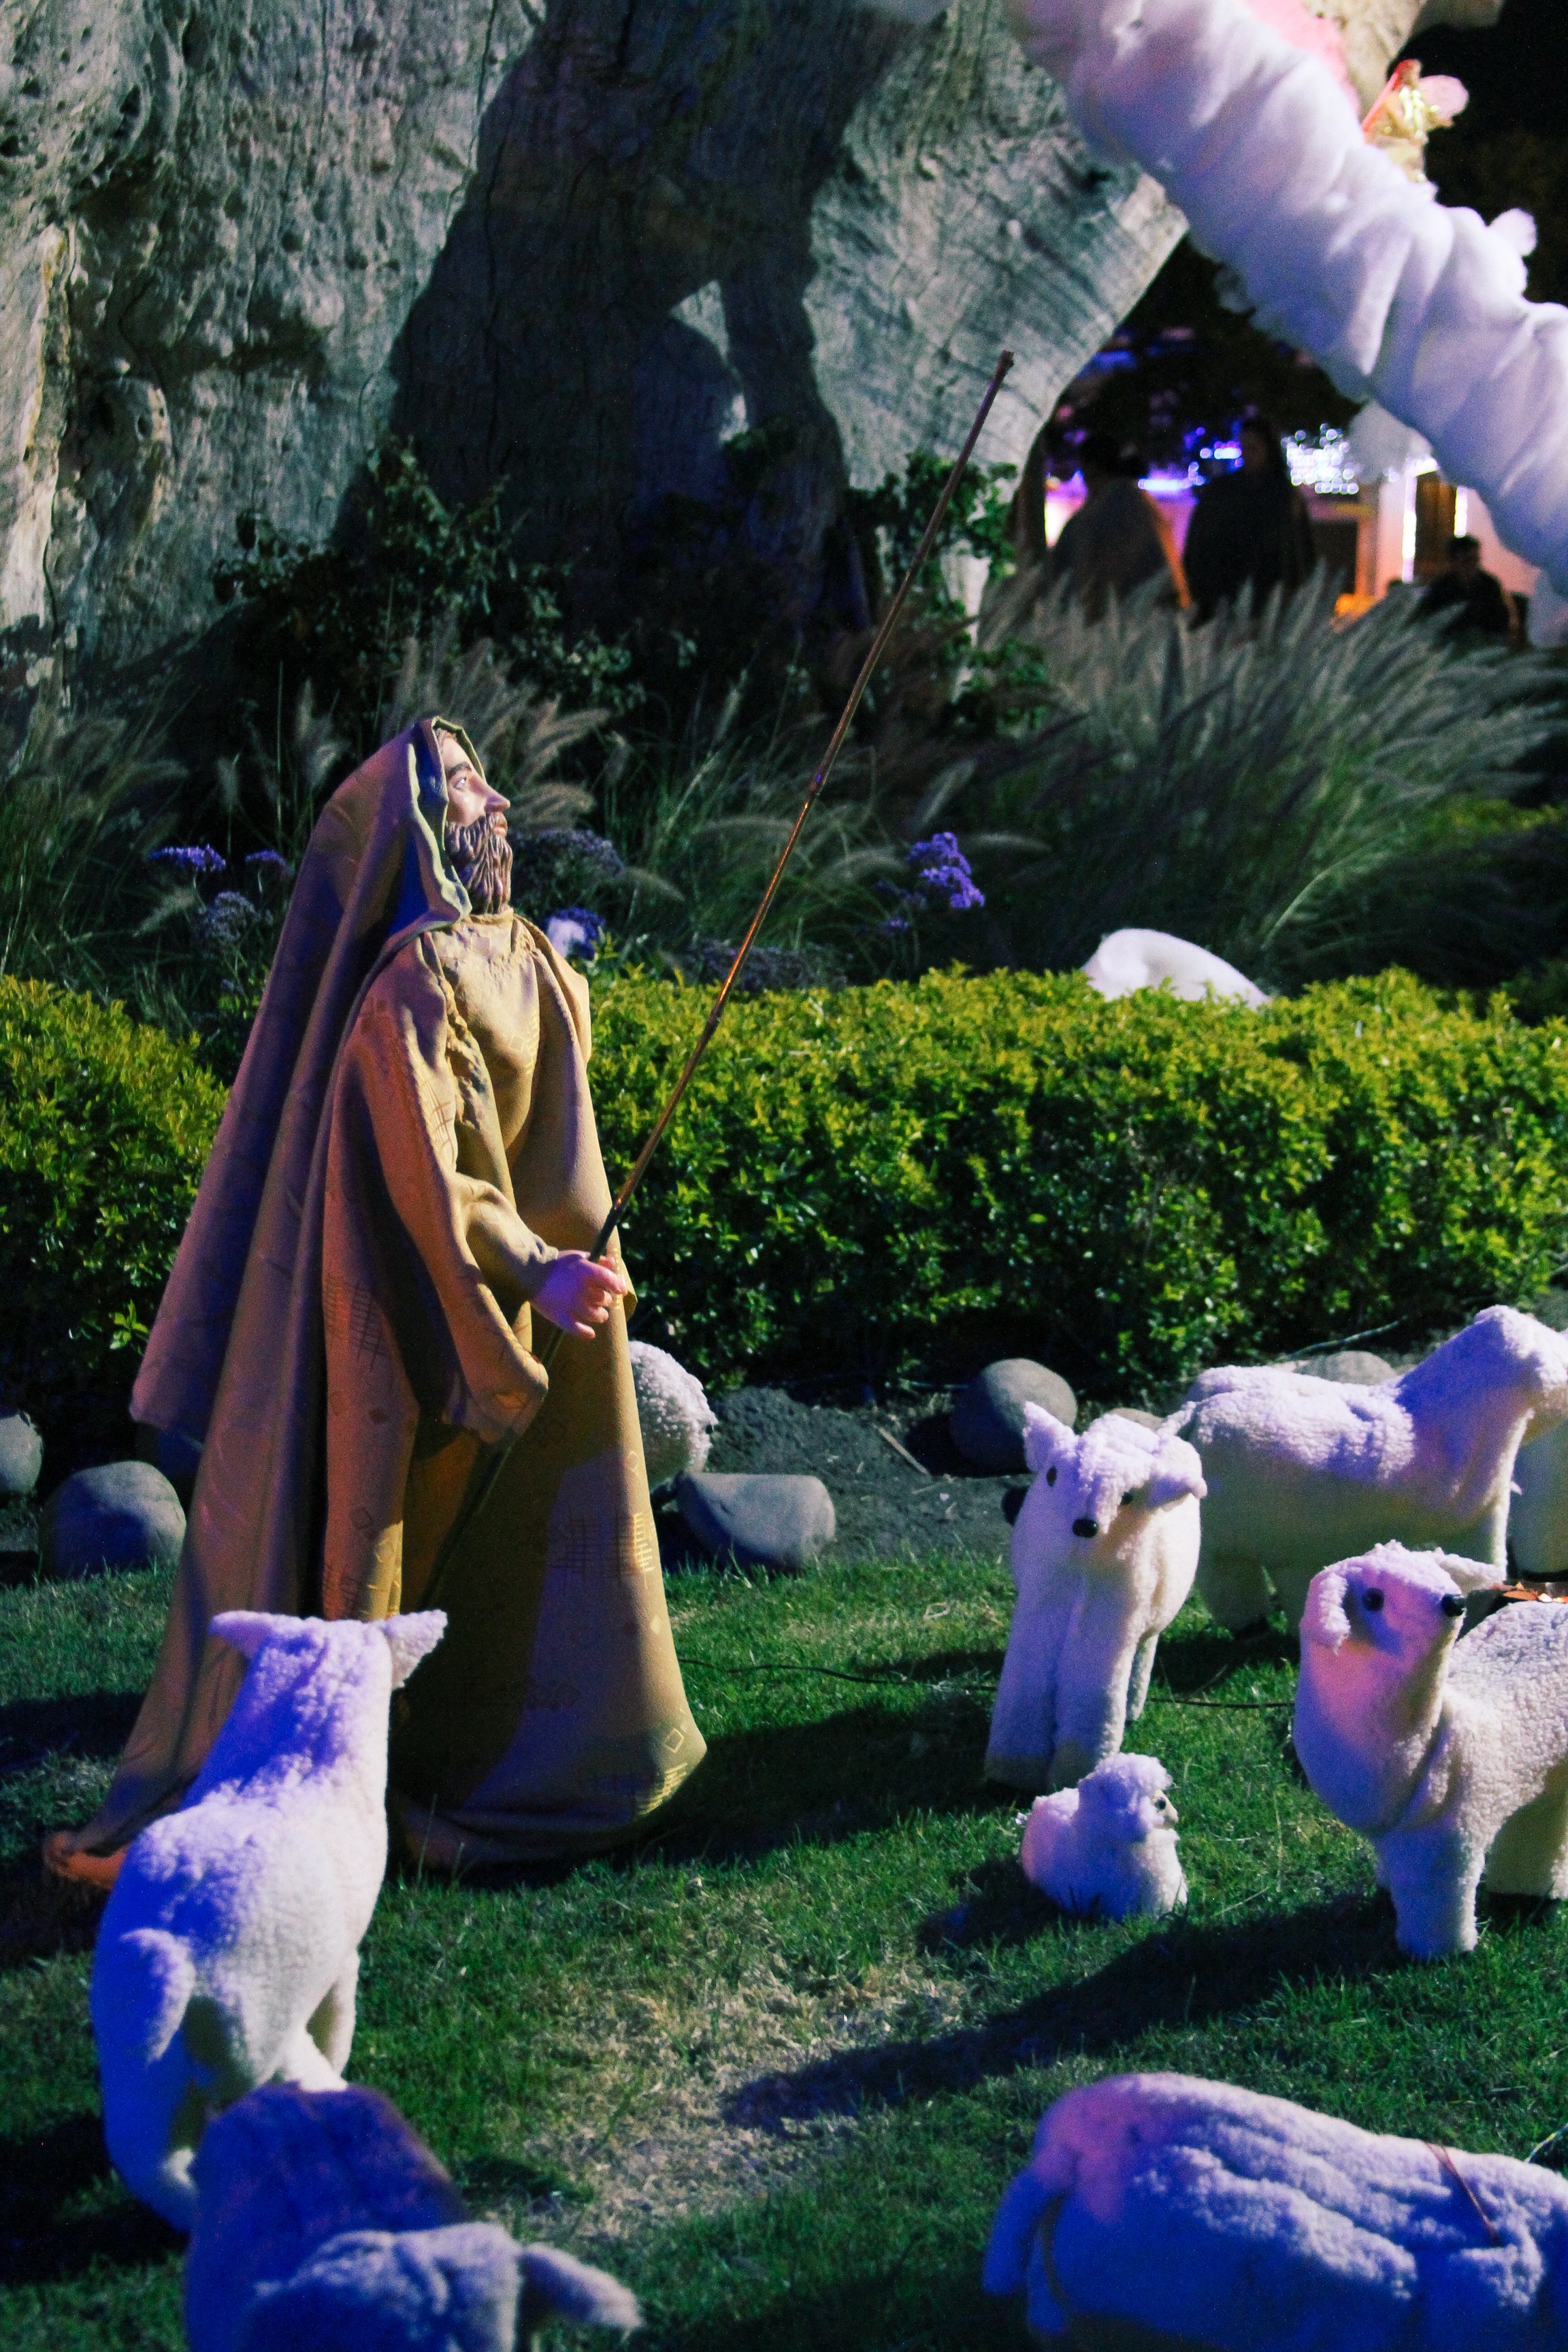
landscape, tree, nature, flower, green, sheep, garden, leaves, screenshot, pastor